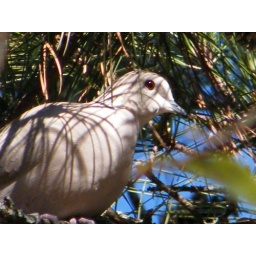
Taken in a pine tree In my front yard.